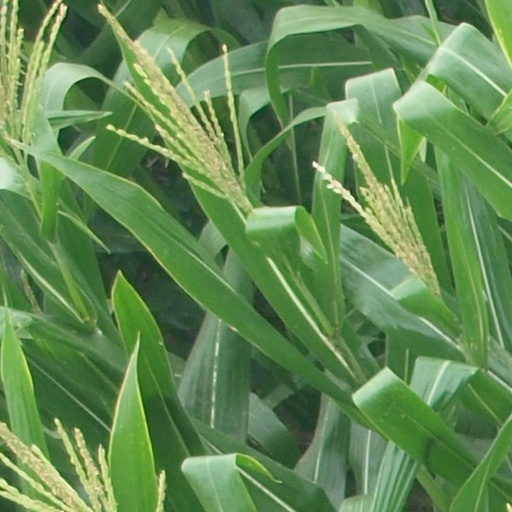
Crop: maize; corn